Gottschalk von Ahlefeldt

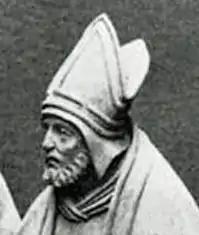
Allegedly Gottschalk von Ahlefeldt (1475–1541) on the relief in the Bordesholm altarpiece.

Gottschalk (Gosche) von Ahlefeldt ( – 25 January 1541 in Bollingstedt) was the last Catholic Bishop of Schleswig.